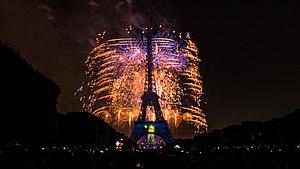
Feu d'artifice du 14 juillet 2014 sur le site de la Tour Eiffel à Paris.